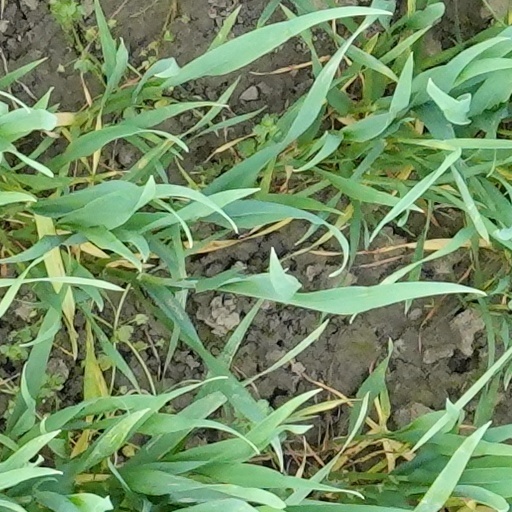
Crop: wheat